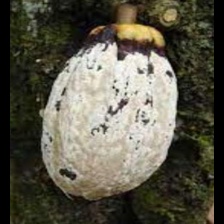
Label: moniliophthora